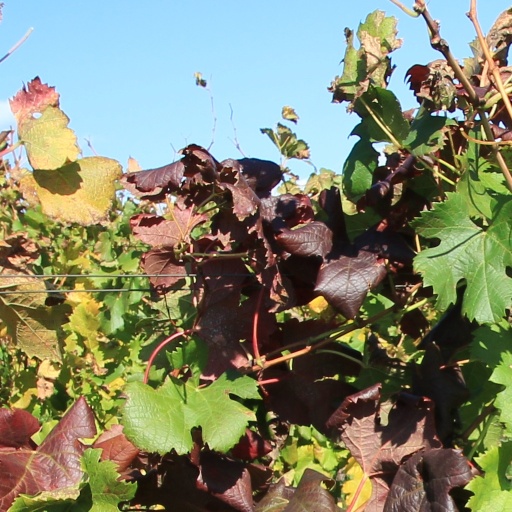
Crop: grape